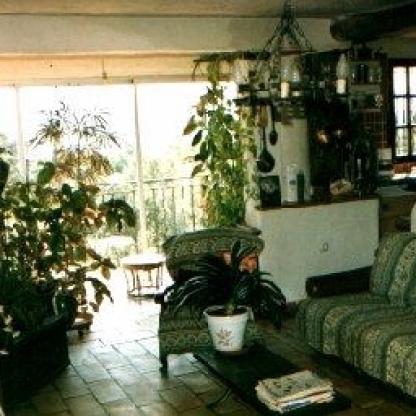
Scene: Indoor